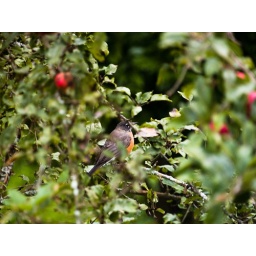
Robin in apple tree